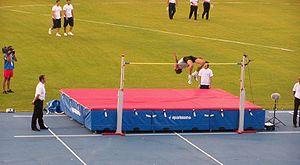
Kyriákos Ioánnou est un athlète chypriote, spécialiste du saut en hauteur. Il mesure 1,93 m pour 66 kg. Son record personnel, réalisé en 2007, est de 2,35 m. Il a remporté la première médaille chypriote lors des championnats du monde d'athlétisme.